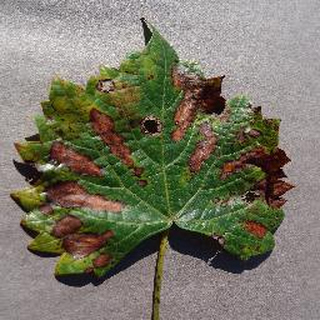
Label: grape_esca_black_measles